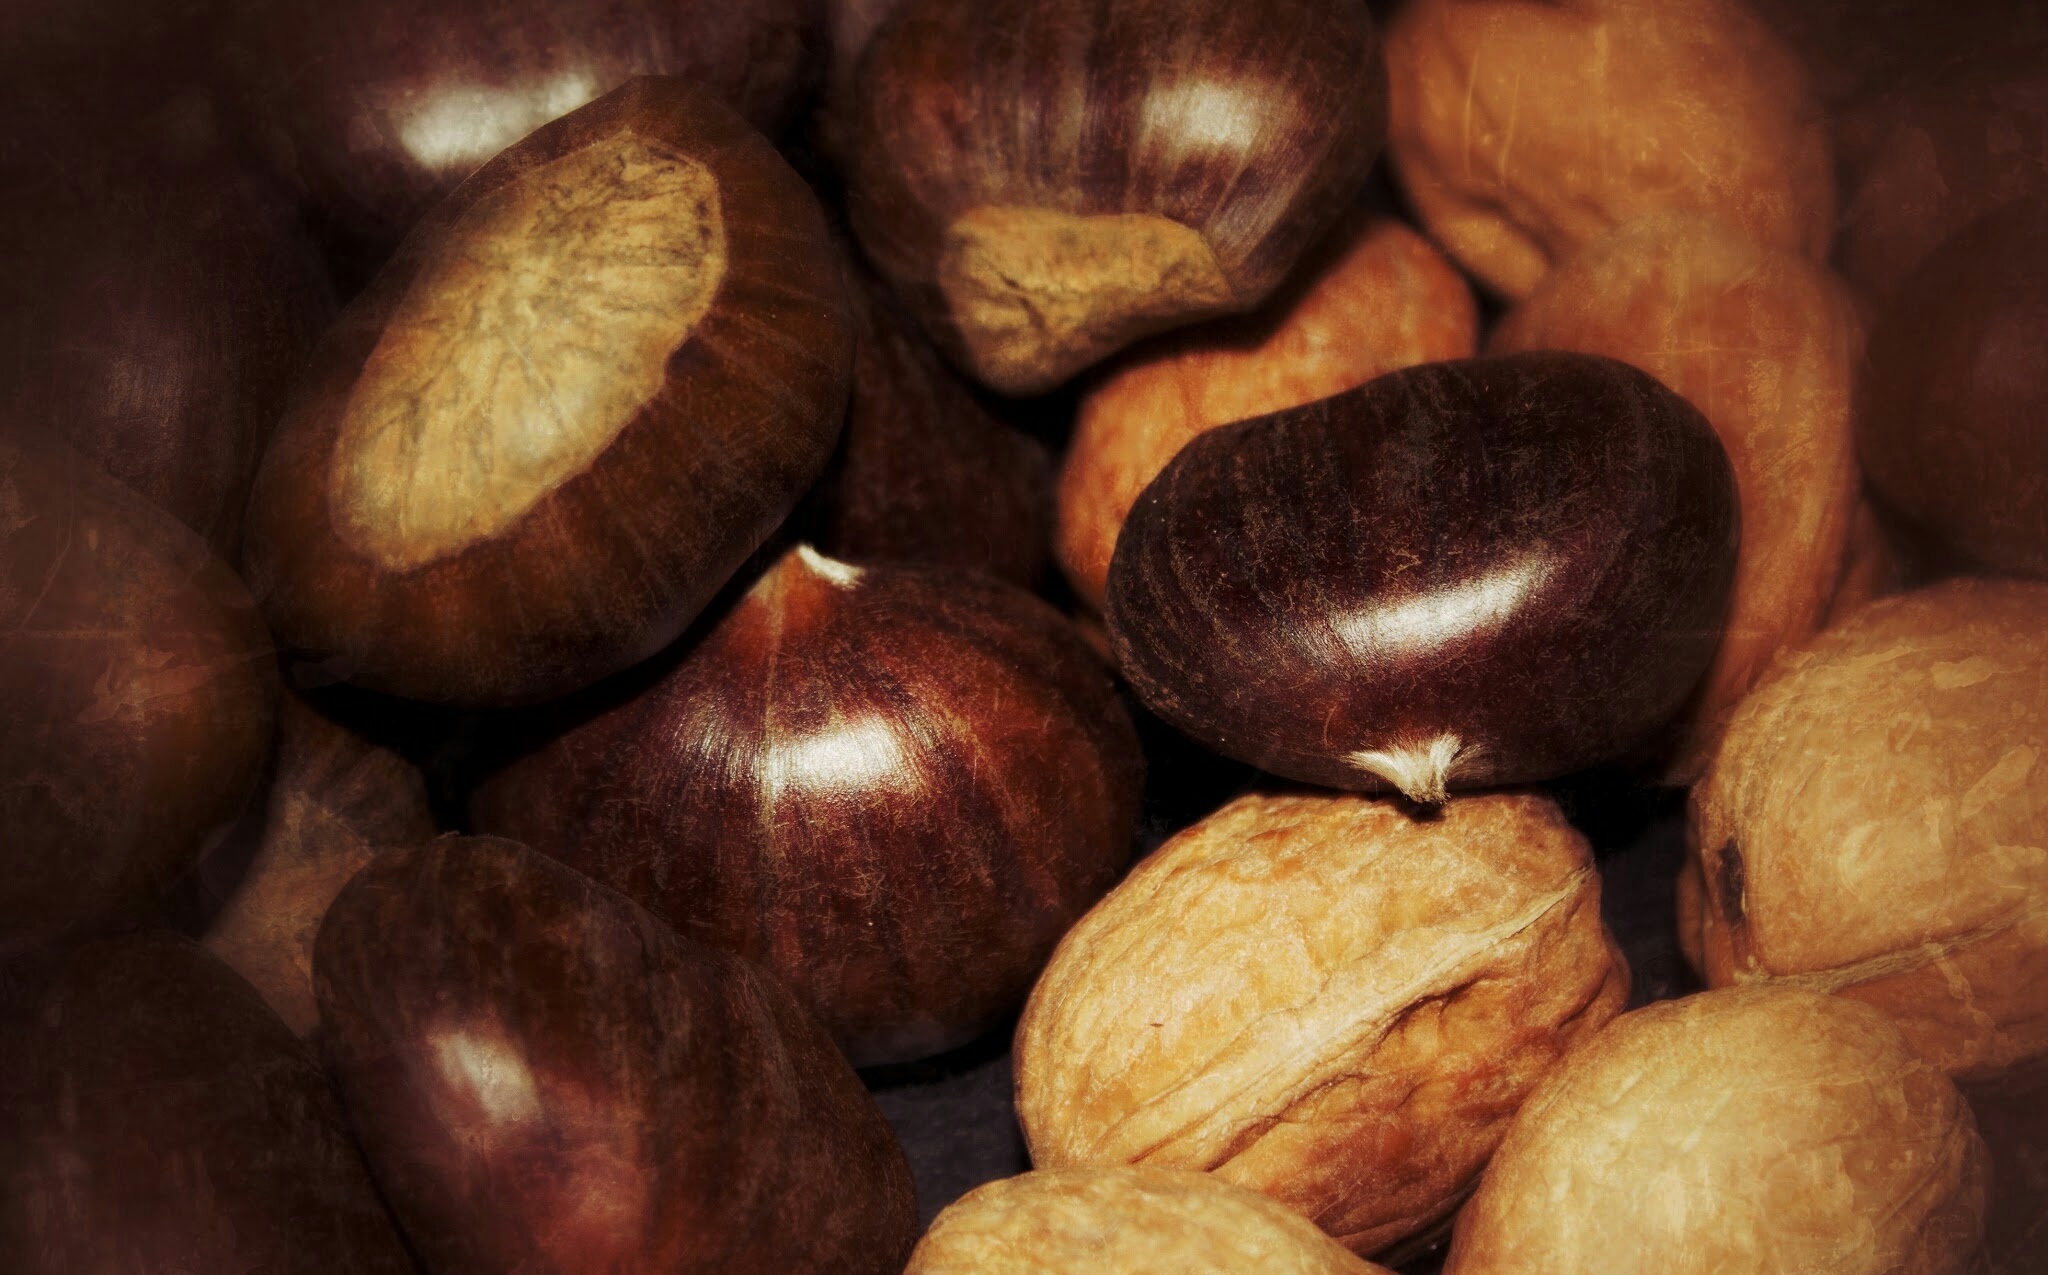
plant, food, produce, nut, november, chestnuts, hazelnut, chestnut, walnuts, flowering plant, land plant, nuts seeds